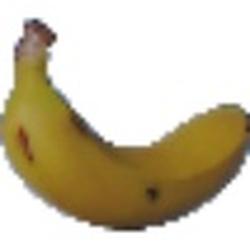
Label: Banana